Sky Trackers

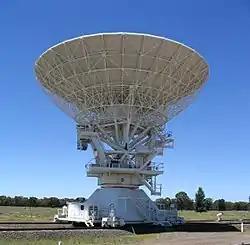

Funding from the Australian Film Finance Corporation was secured on 29 July 1992, and pre-production began on 15 February 1993. Filming was set to take place at NASA's Tidbinbilla Tracking Station again, however Tidbinbilla station baulked at the episode 1 scene of roller-blading on a tracking dish, and so the entire shoot was relocated to the Australia Telescope Compact Array at the CSIRO's Australia Telescope National Facility outside Narrabri, in New South Wales, where the rollerblading scene was felt to be OK.